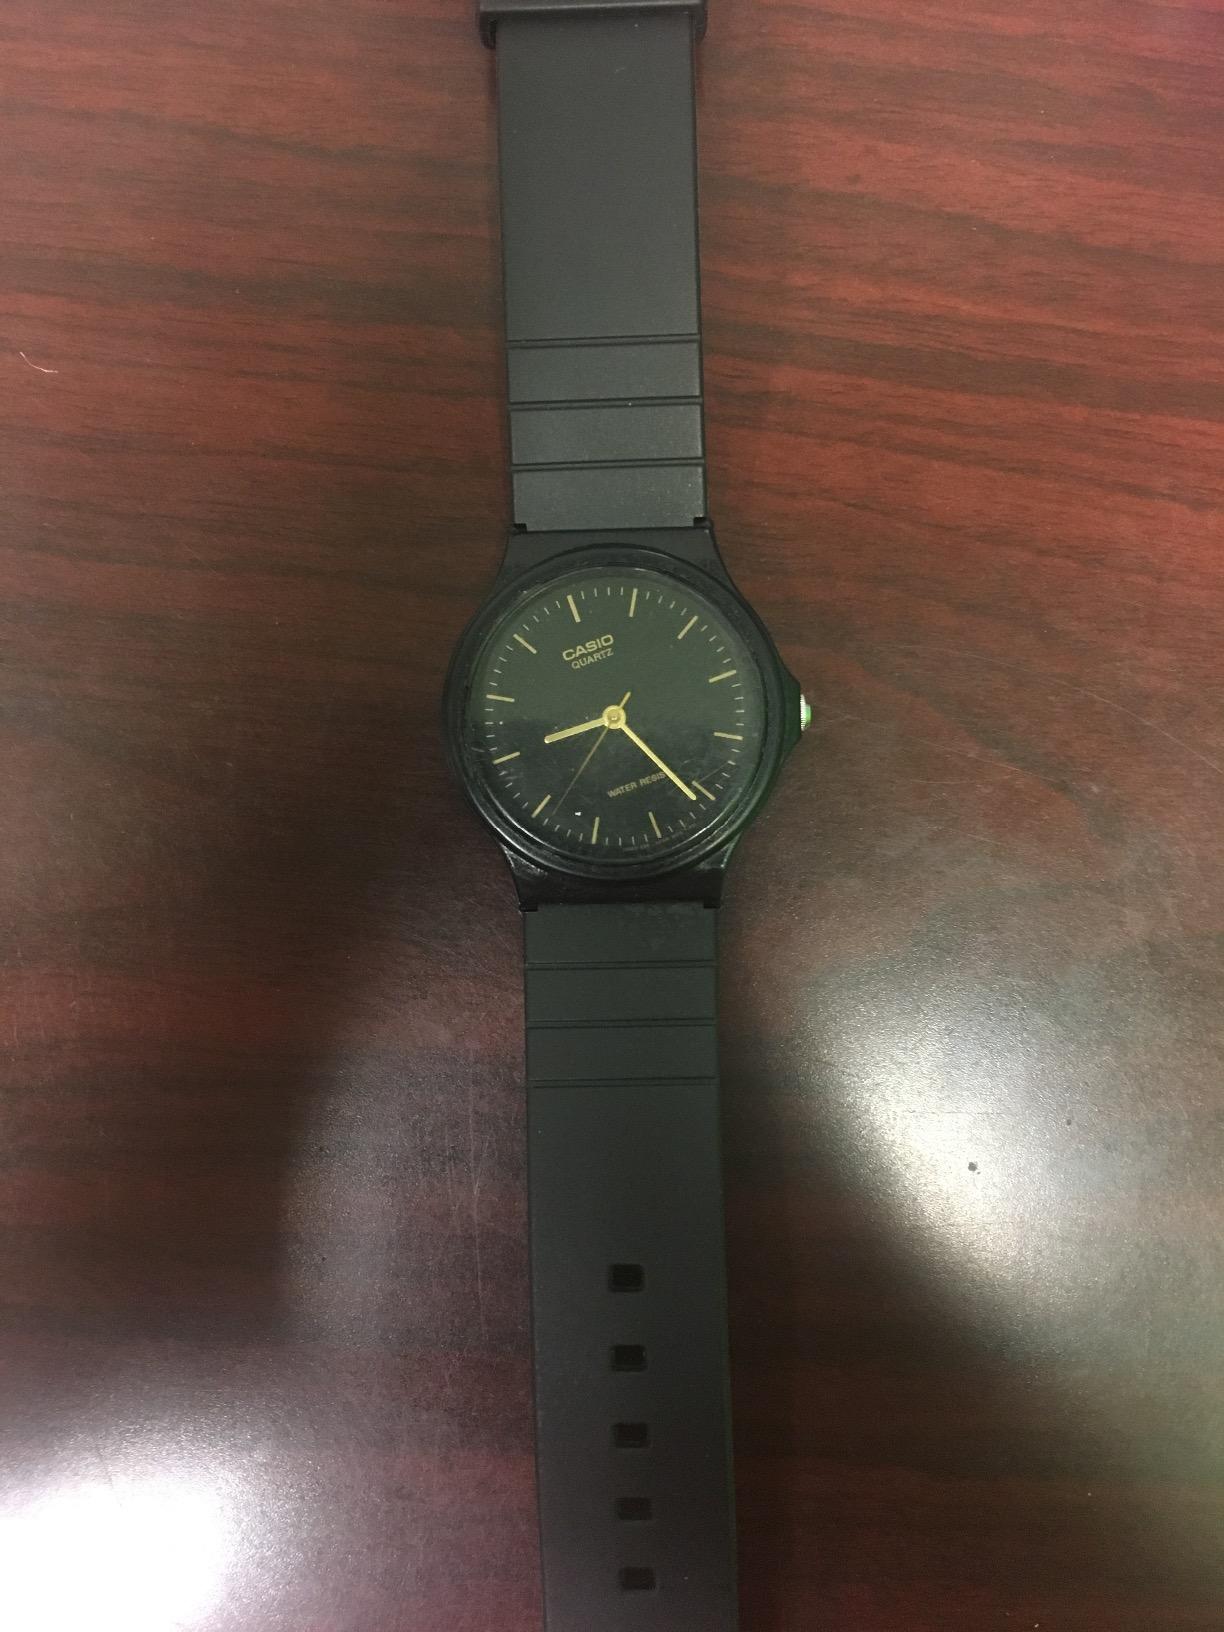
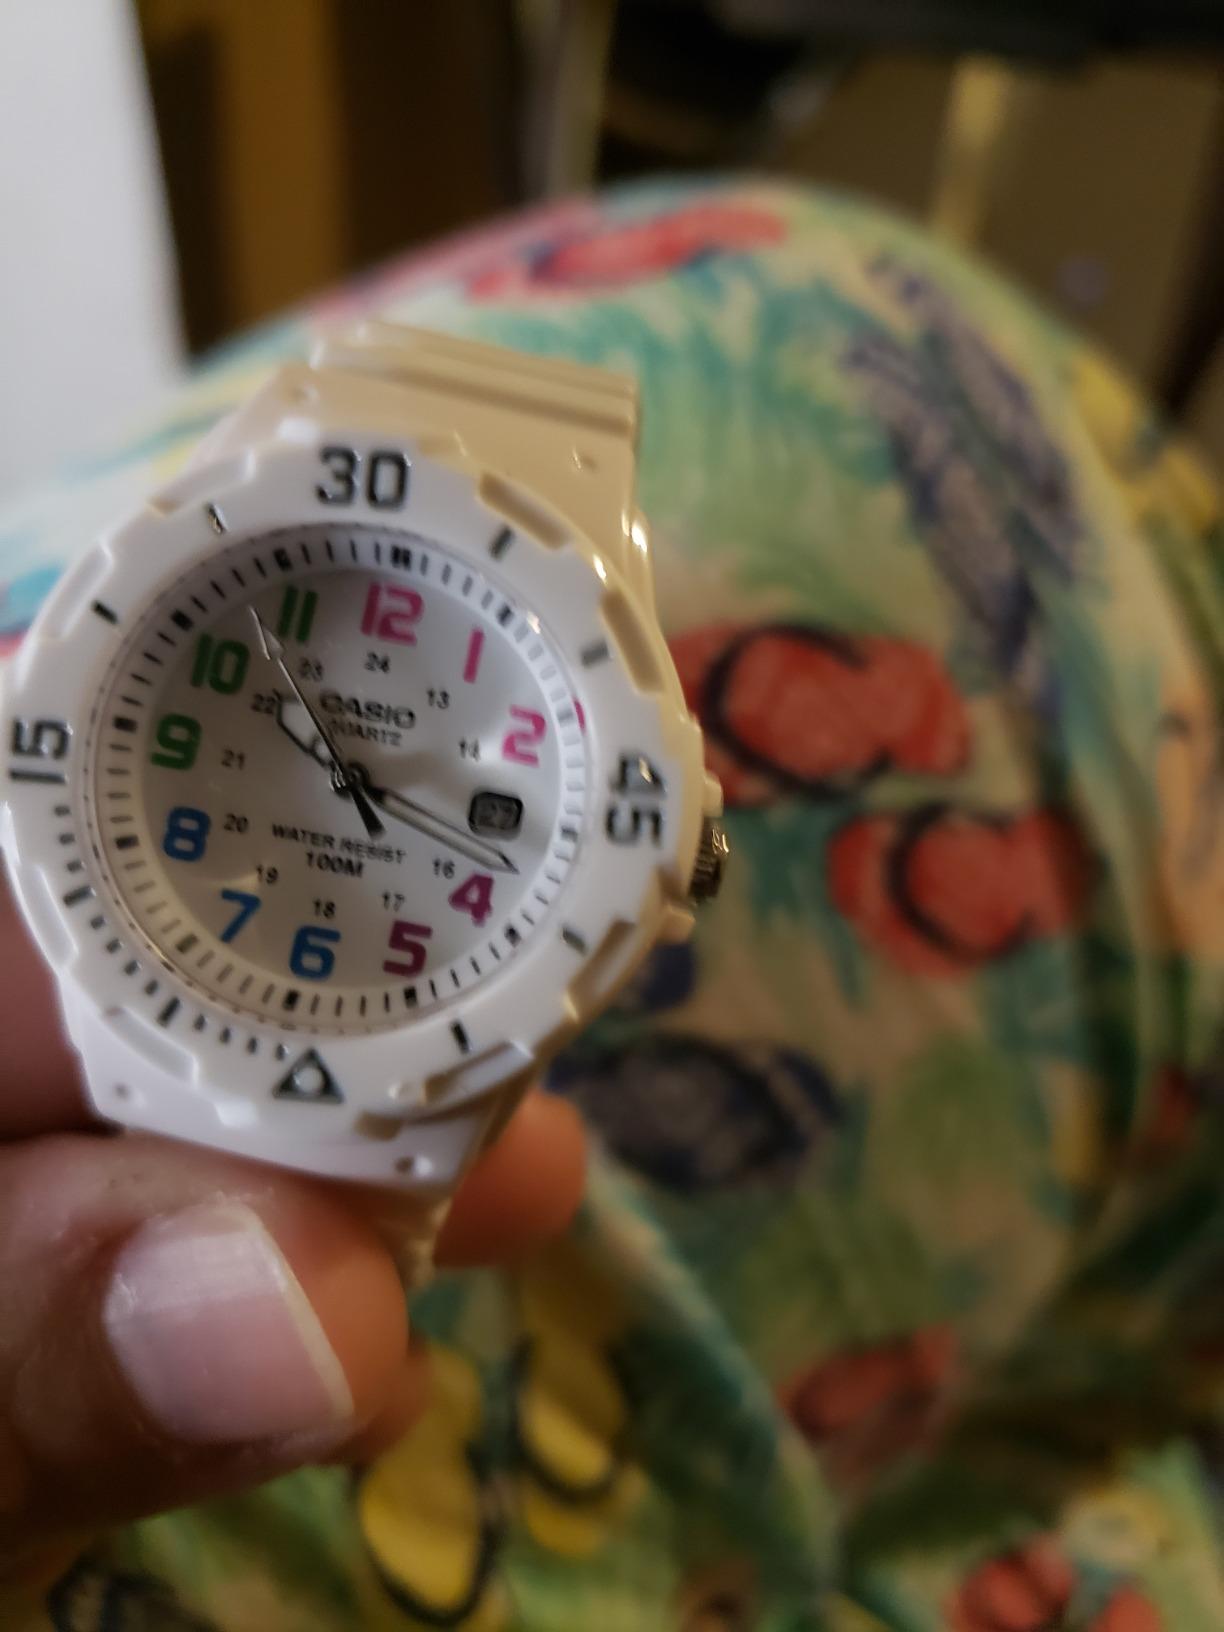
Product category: accessories_watch
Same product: no